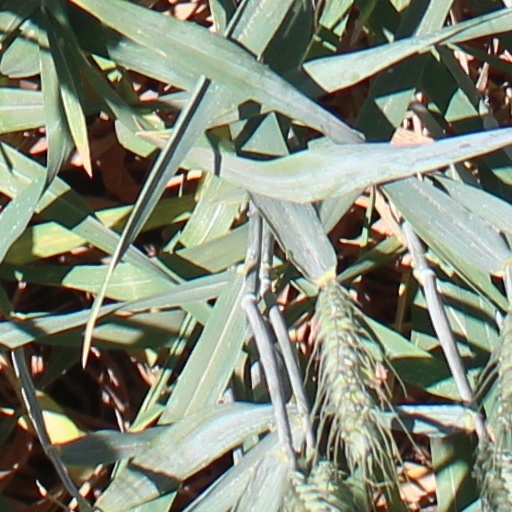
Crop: wheat